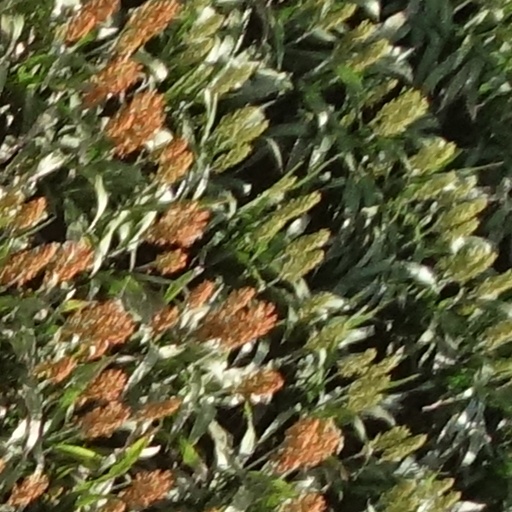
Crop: sorghum